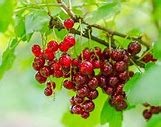
Label: redcurrant